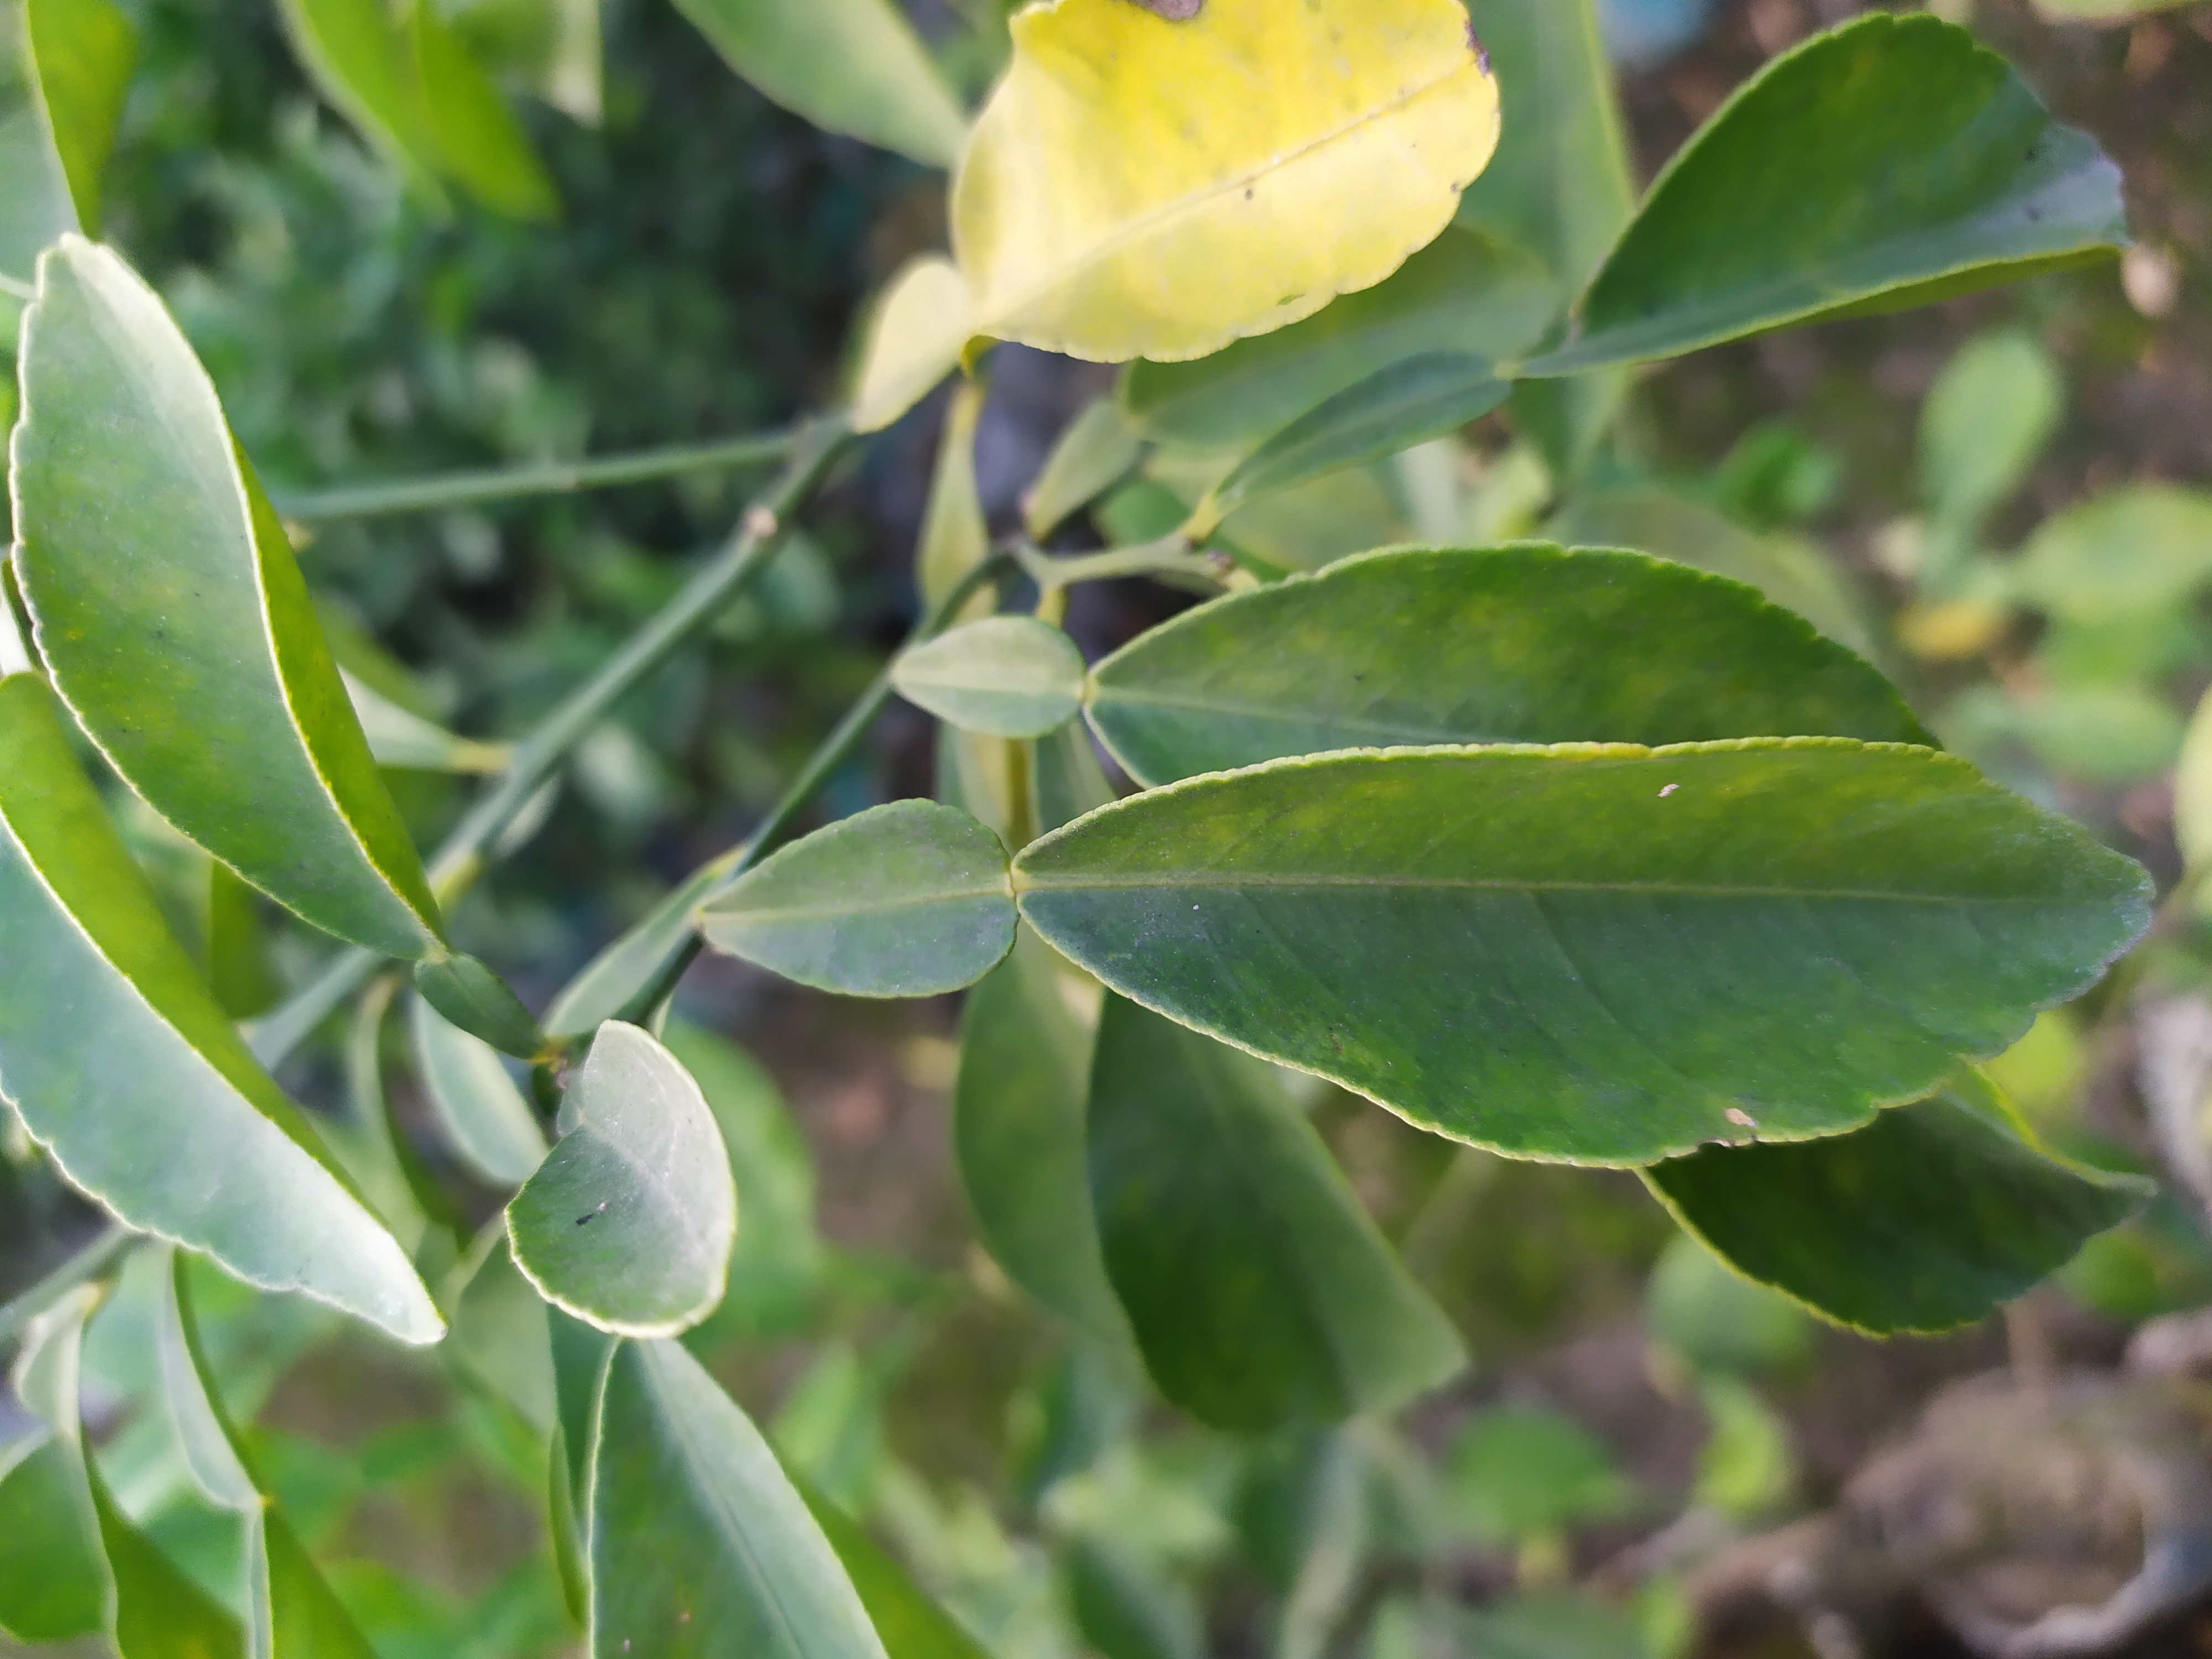
Mandarin leaf variety: Nagpuri